Secret Garden (South Korean TV series)

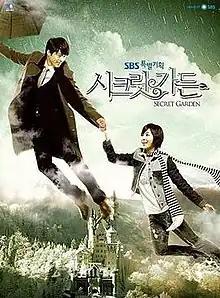
Promotional poster

Secret Garden is a 2010 South Korean television drama starring Ha Ji-won, Hyun Bin, Yoon Sang-hyun, and Kim Sa-rang. It aired on SBS from November 13, 2010 to January 16, 2011, on Saturdays and Sundays at 22:00 (KST) for 20 episodes.